Zeng Qi

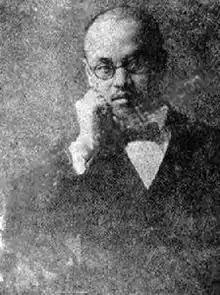

Zeng Qi (1892 – May 7, 1951) was a politician in Republican China. He was the founder and chairman of the Young China Party, the third largest party (behind the Nationalist Party and the Communist Party) in China at the time.